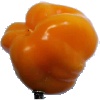
Label: Pepper Yellow 1